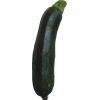
Label: Zucchini dark 1